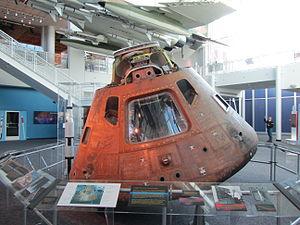
Le Virginia Air and Space Center est un musée consacré à l'aéronautique et à l'astronautique situé à Hampton en Virginie.